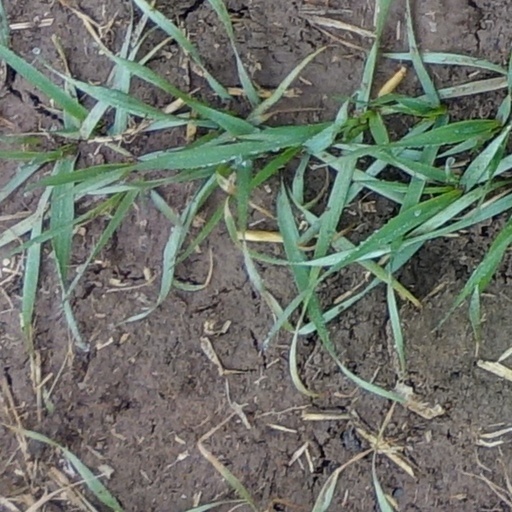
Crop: wheat